Trenton station (Atlantic Coast Line Railroad)

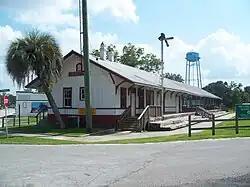
Trenton Depot

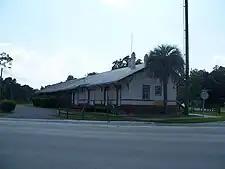
A view of the east side

Trenton is a historic train station in Trenton, Florida. It was built in 1905 as a stop on the Atlantic Coast Line Railroad line from Newberry to Wilcox and on to Cross City.